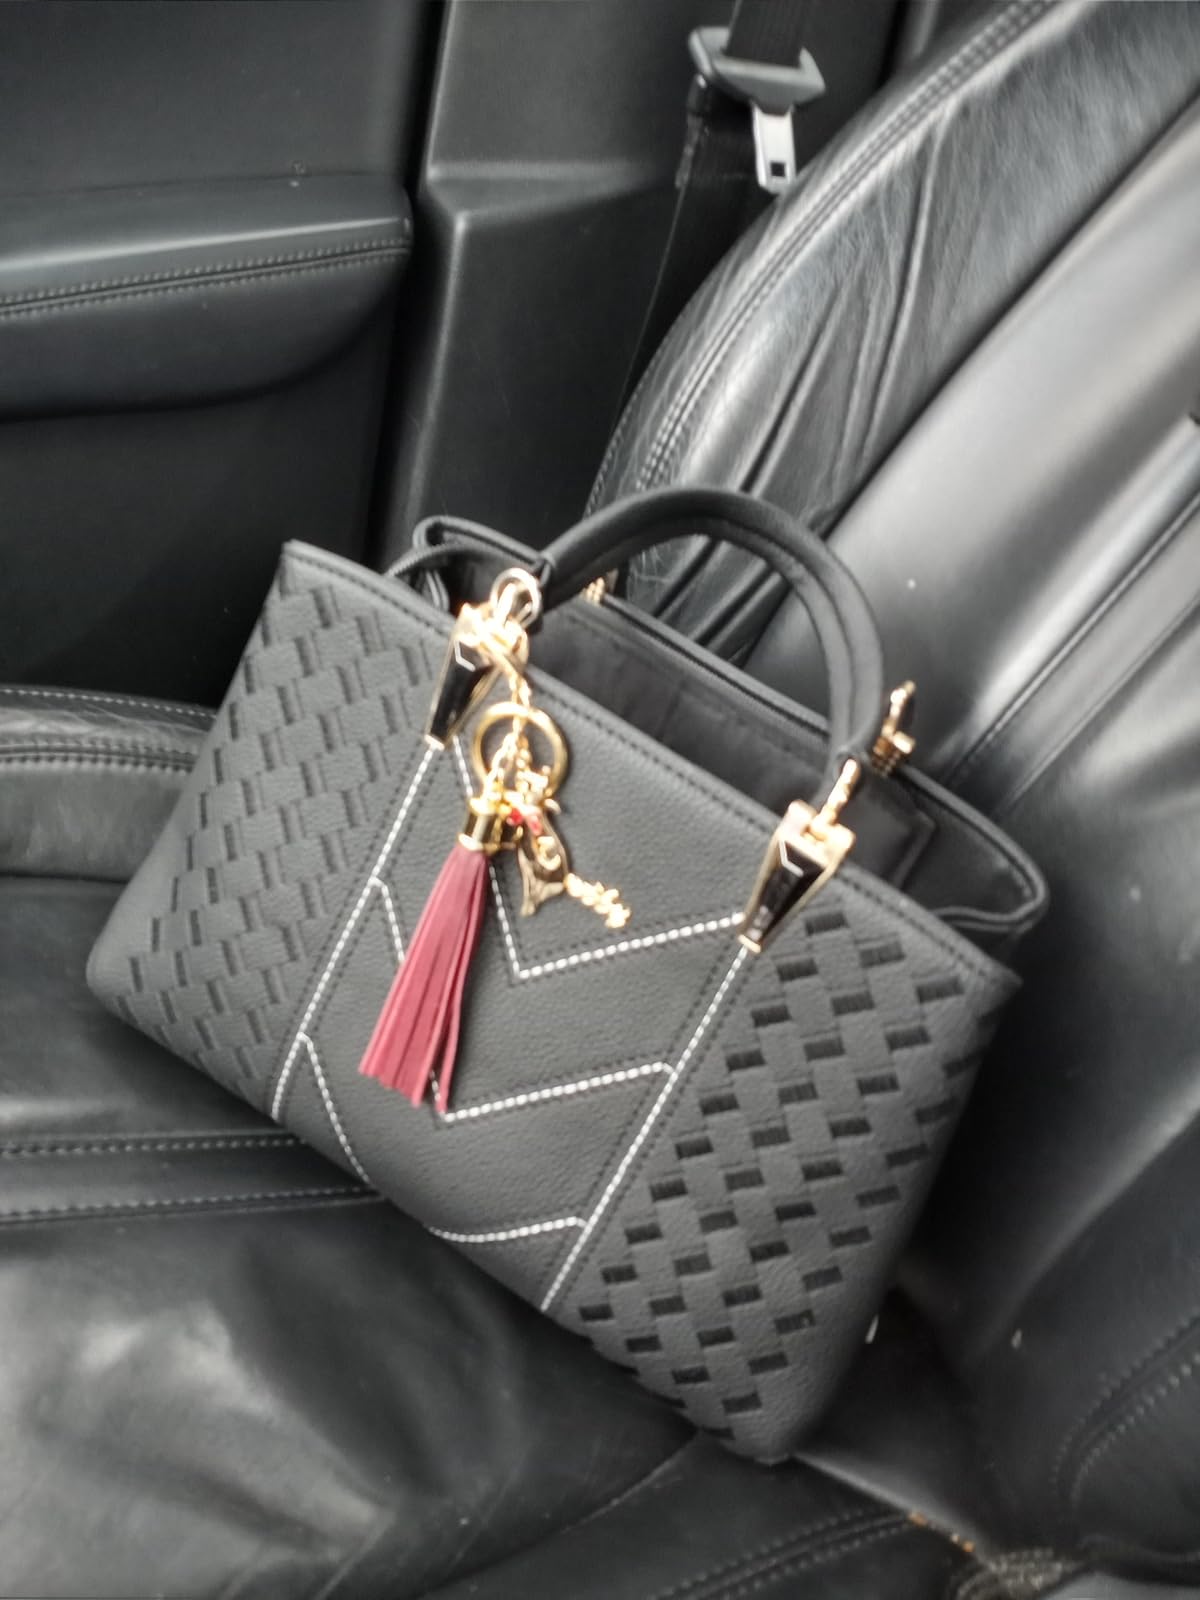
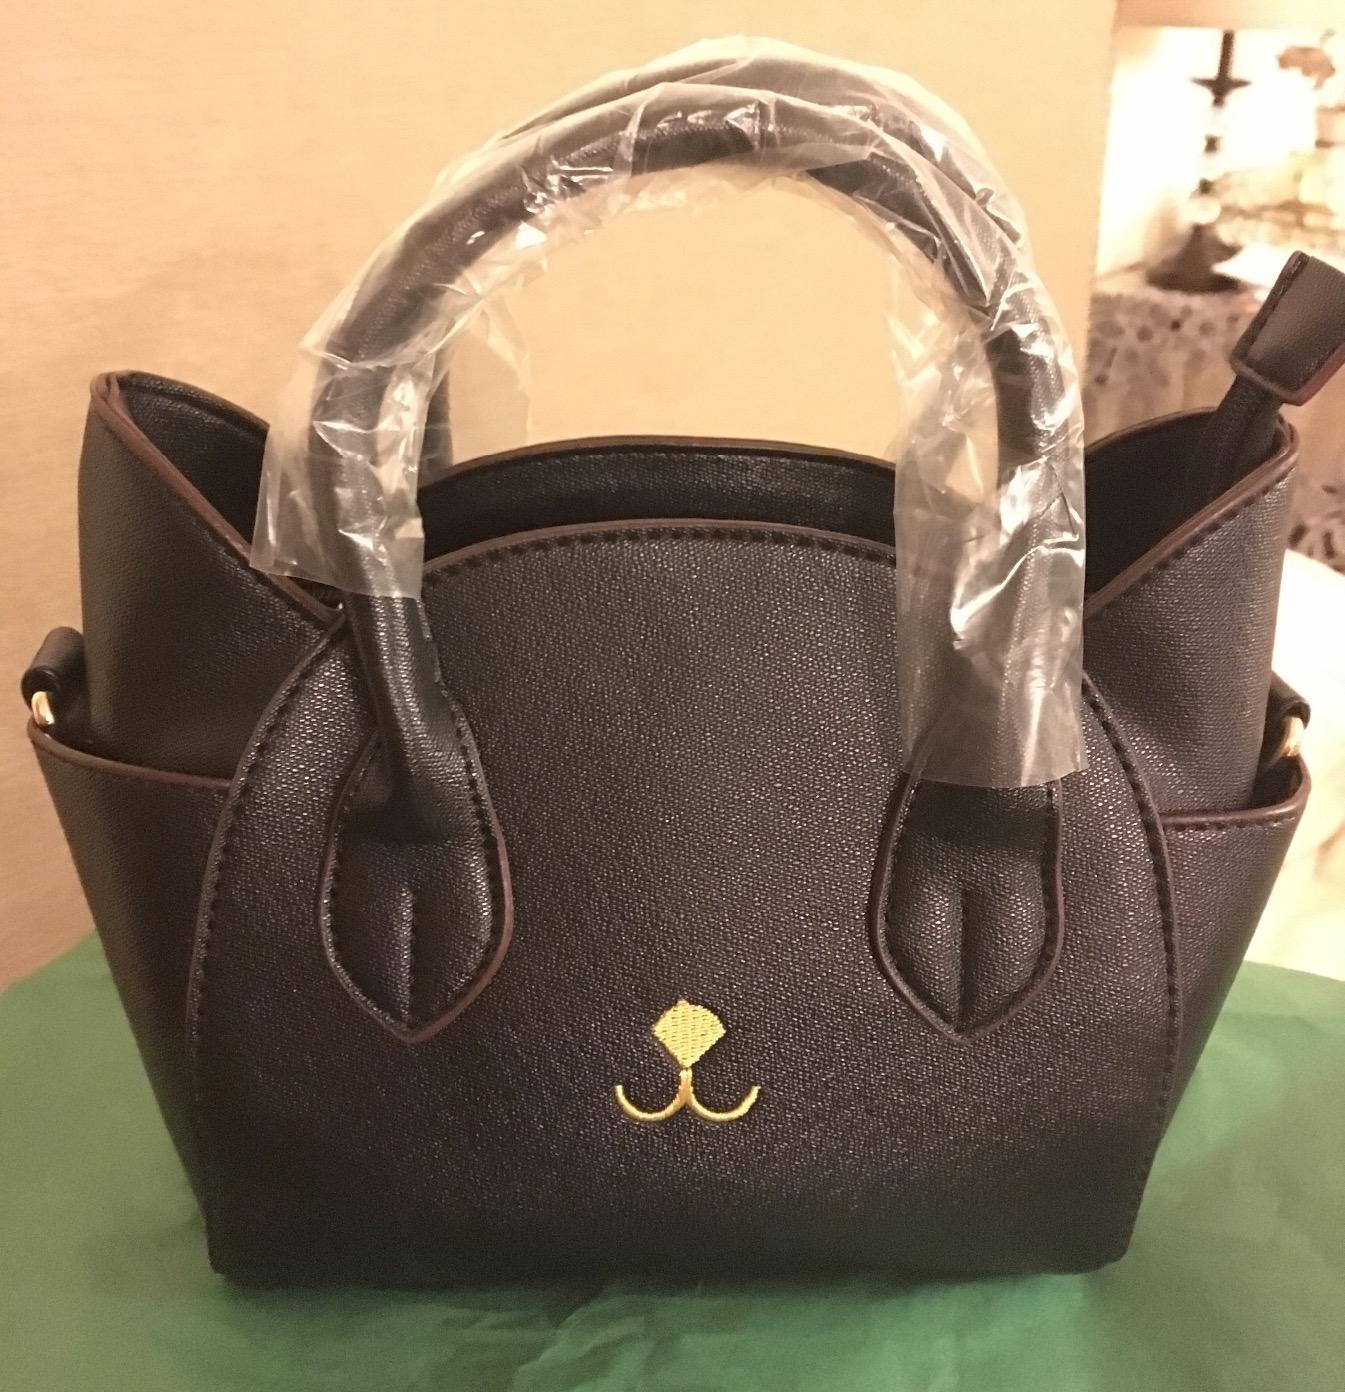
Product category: accessories_handbag
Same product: no